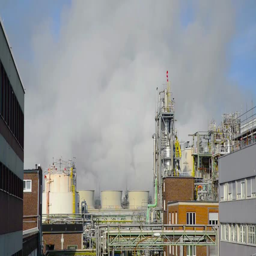
stock footage of an industrial power station pumping smoke into the atmosphere , green issue